Scale insect

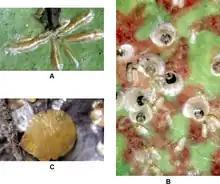
Armoured scale insects:(A) "Lepidosaphes gloverii", adult females. (B) "Parlatoria oleae", adult females (circular, with dark spot) and immatures (oblong). (C) "Diaspidiotus juglansregiae", adult female walnut scale with waxy scale cover removed.

Scale insects vary dramatically in appearance, from very small organisms (1–2 mm) that grow beneath wax covers (some shaped like oysters, others like mussel shells), to shiny pearl-like objects (about 5 mm), to animals covered with mealy wax. Adult females are almost always immobile (apart from mealybugs) and permanently attached to the plant on which they are feeding. They secrete a waxy coating for defence, making them resemble reptilian or fish scales, and giving them their common name. The key character that sets apart the Coccomorpha from all other Hemiptera is the single segmented tarsus on the legs with only one claw at the tip.